Matthew Davis

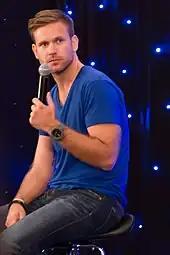
Davis in 2013

Davis starred in The CW fantasy drama "The Vampire Diaries", as Alaric Saltzman since 2009. He also played the role of Jeff Drake, an award-winning director of adult films in the comedy film "Finding Bliss" in June 2010. In April 2012, Davis was cast as Jeff Sefton, a journalist blogger on the short-lived CW psychological thriller series "Cult". He also had a recurring role in the CBS police drama "CSI: Crime Scene Investigation" from 2013 to 2014 in the , as swing shift CSI Sean Yeager. He appeared in the sixth episode titled "Passed Pawns", the eighth episode titled "Helpless", and the 13th episode titled "Boston Brakes". He later returned to the hit The CW show "The Vampire Diaries" for its sixth season as Alaric Saltzman once again as a series regular.